Chicano cinema

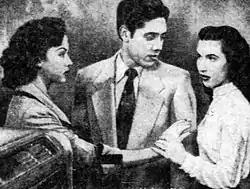
Photo from "The Ring" (1952). From left: Rita Moreno, Lalo Ríos, and Lillian Molieri.

Chicano cinema is an aspect of Mexican American cinema that refers to the filmmaking practices that emerged out of the cultural consciousness developed through the Chicano Movement. Luis Valdez is generally regarded as the first Chicano filmmaker and El Teatro Campesino as the first theater company.